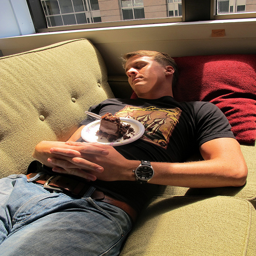
A man laying on a couch with a piece of cake on his chest.
A guy lying on a couch with a plate on his stomach.
A man is passed out on a couch with a plate of cake on his stomach.
The man is laying on a couch with cake on a plate.
A young man that is sleeping with a plate of cake on his chest.